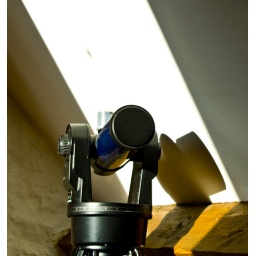
Experimenting with light in the attic. I liked the blue of the telescope and the reflected light on the bear to the right.